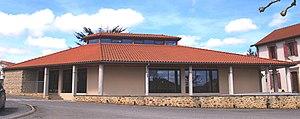
Salle des fêtes de Clarens (Hautes-Pyrénées)
Clarens est une commune française située dans le département des Hautes-Pyrénées, en région Occitanie.